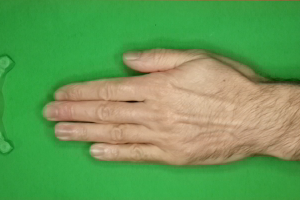
Label: paper